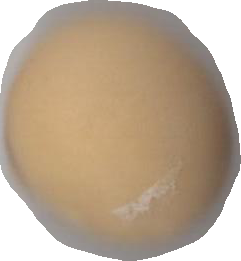
Variety: Grobogan